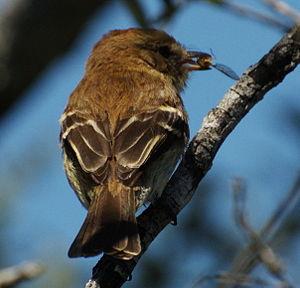
Le genre Myiophobus regroupe plusieurs espèces de Moucherolles.